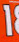
Number: 1